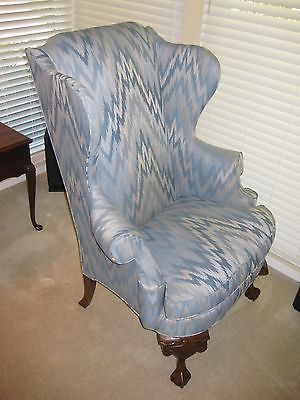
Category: chair